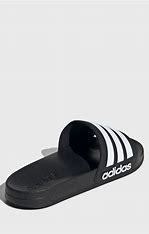
Brand: Adidas
Model: Adilette Shower